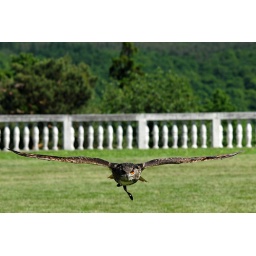
like 2 seconds later this beast actually hit me on my camera when flying over me...